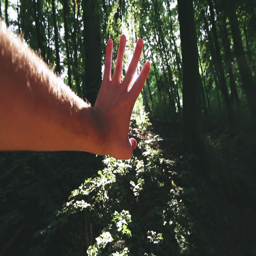
person touches the sun in the forest - slow motion